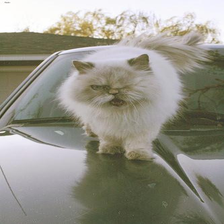
Species: cat
Breed: Persian